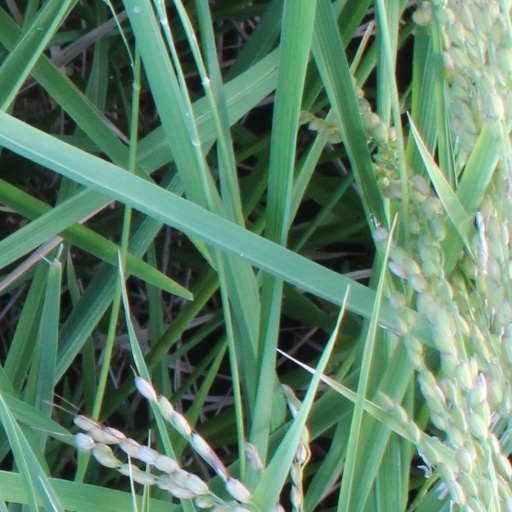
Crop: rice